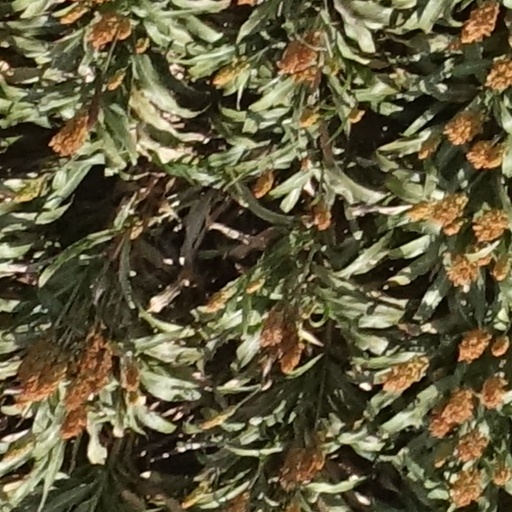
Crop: sorghum